Dubai Police Force

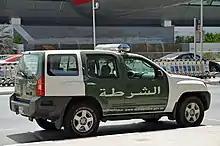
Dubai Police Nissan Xterra

Dubai Police Force vehicles are painted with a white and dark green colour scheme, with blue emergency lights. Every Dubai police vehicle has the force's website and email addresses printed on it.